Maggie Hassan

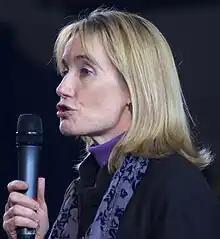
Hassan speaking in April 2007.

Hassan first ran for the New Hampshire Senate in 2002 after Democratic Party leaders suggested she run. She lost to incumbent Russell Prescott, 54% to 46%. In 2004, she ran against Prescott again and won, 52% to 48%.In 2006, she was reelected against Natalie Healy, 60% to 40%. In 2008, she defeated Lee Quandt, 57% to 43%. She served as the assistant Democratic whip, president pro tempore, and majority leader of the State Senate during her six years in office. She represented New Hampshire's 23rd district, which includes East Kingston, Exeter, Kensington, Kingston, Newfields, Newmarket, Newton, Seabrook, South Hampton and Stratham.